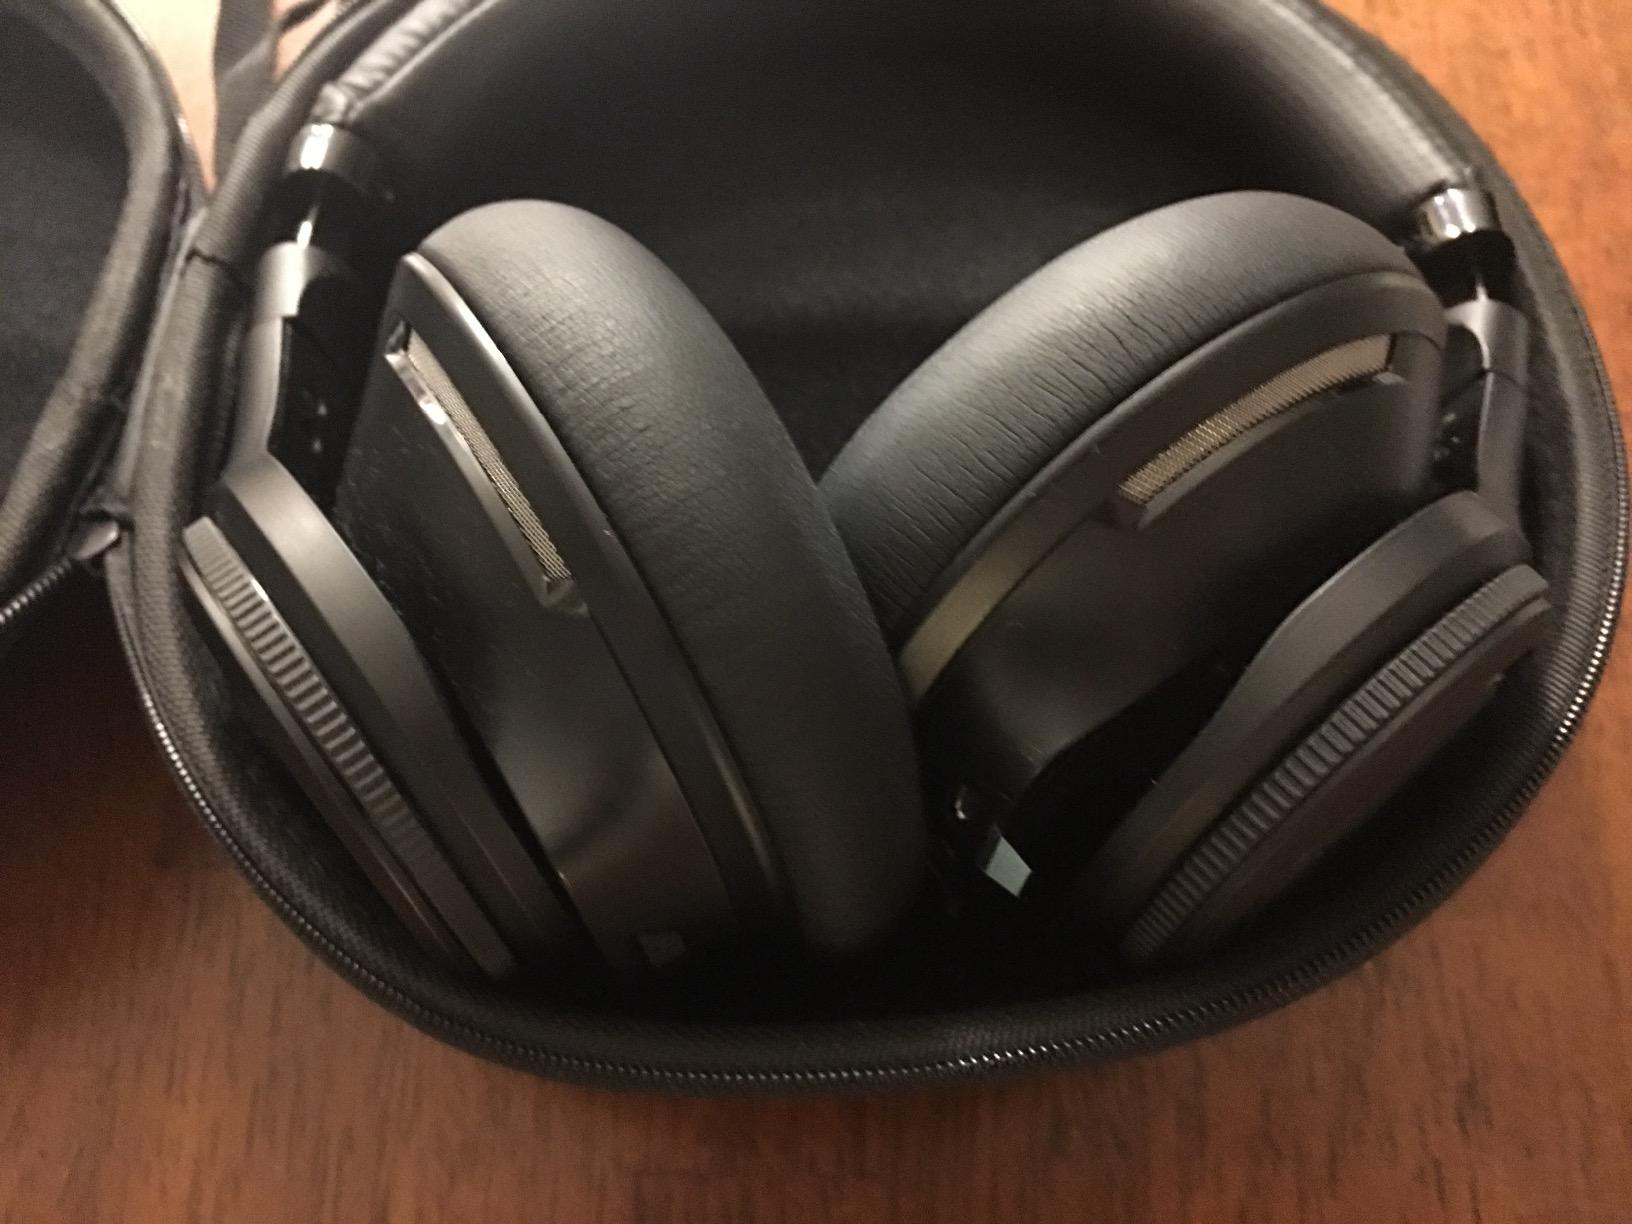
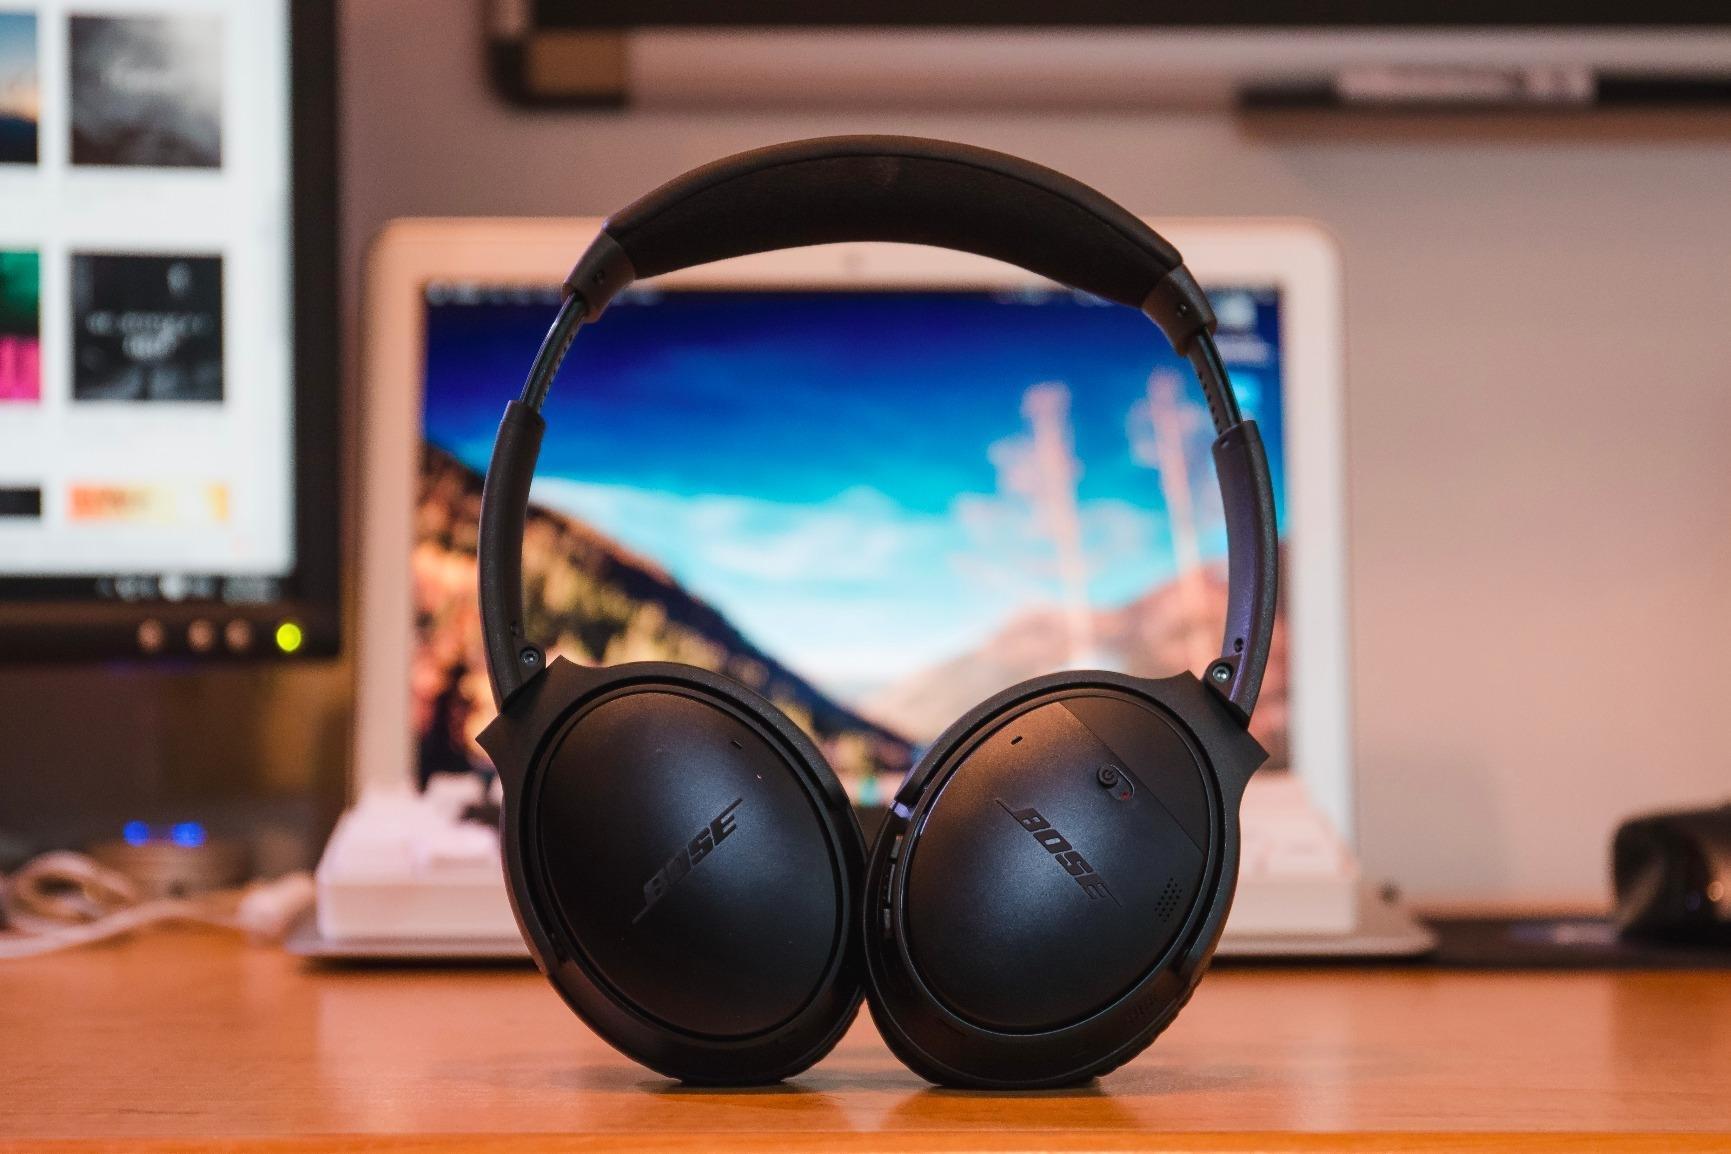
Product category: headphones
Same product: no